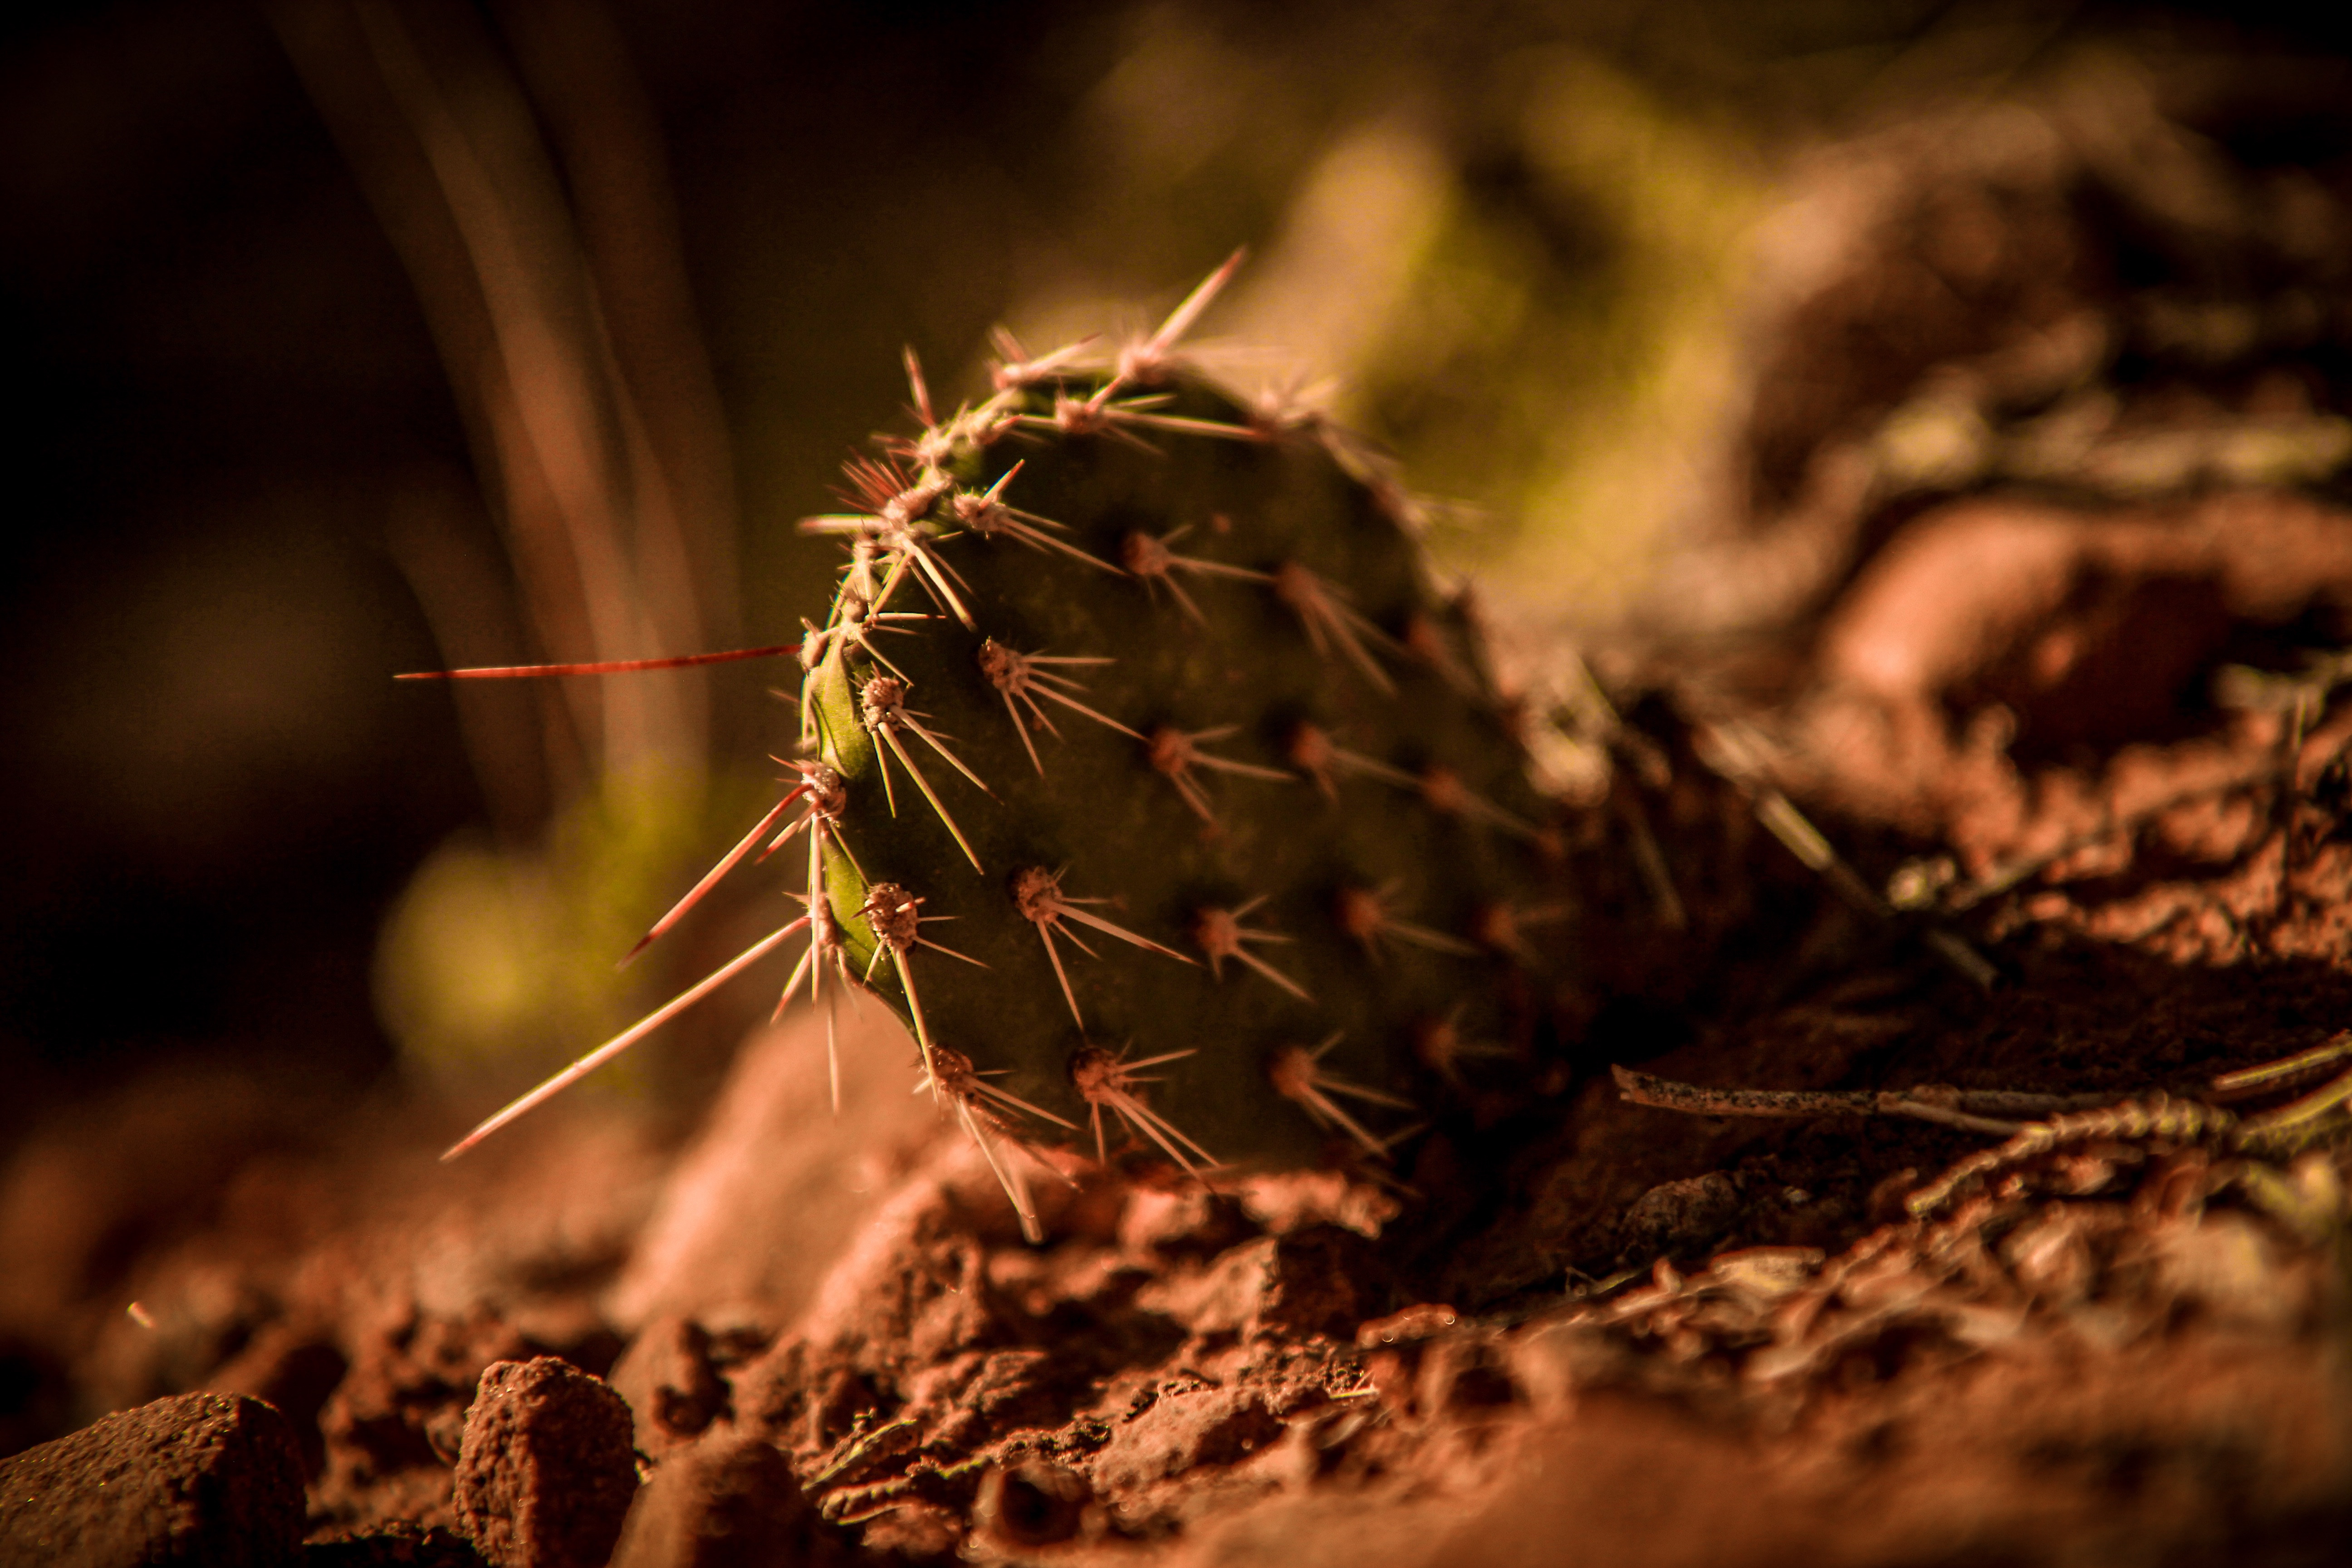
tree, nature, branch, cactus, light, plant, photography, sunlight, leaf, flower, autumn, soil, darkness, flora, close up, macro photography, flowering plant, grass family, land plant, thorns spines and prickles